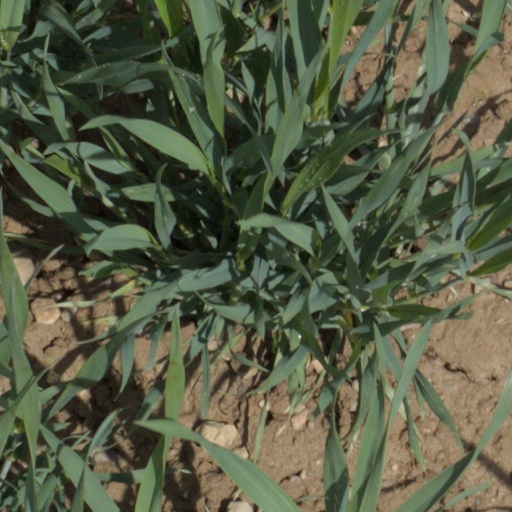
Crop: wheat